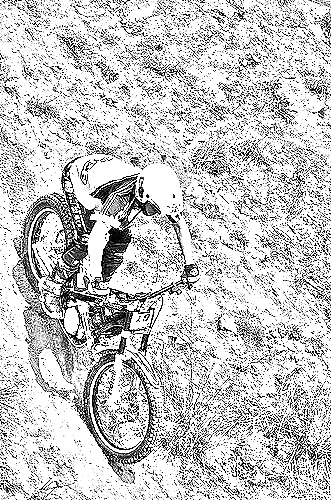
Portrait style: Sketch Portrait